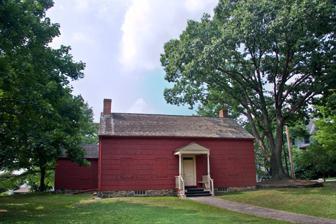
Building: Jacob Purdy House
Country: United States of America
Year built: 1721
Historic house in New York, United States United States historic place Jacob Purdy House U.S. National Register of Historic Places Interactive map showing the Jacob Purdy House’s location Location 60 Park Ave., White Plains, New York Coordinates 41°2′12″N 73°46′26″W / 41.03667°N 73.77389°W / 41.03667; -73.77389 Area less than one acre Built 1721 ( 1721 ) NRHP reference No. 79001651 Added to NRHP August 31, 1979 The Jacob Purdy House was used as General George Washington's headquarters in 1778 and possibly in 1776 during the Battle of White Plains in the American Revolutionary War . Originally constructed by Samuel Horton, it was purchased by Jacob Purdy's father, Samuel Purdy in 1730. It came into the possession of Jacob Purdy about 1785, in the aftermath of the war when some of the family had fled as United Empire Loyalists . In the 1960s it was repaired and restored, and in 1973 the structure was moved to its present location. A further renovation was conducted around 1980, involving both professional craftsmen and local teenagers in an apprentice program. The Jacob Purdy House is now the headquarters of the White Plains Historical Society. The house was listed on the National Register of Historic Places in 1979. See also List of Washington's Headquarters during the Revolutionary War References